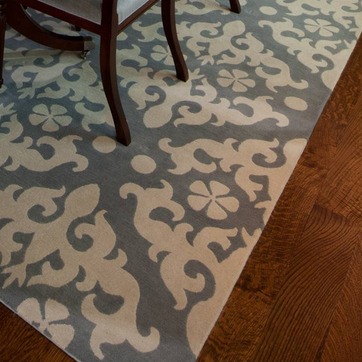
Material: carpet